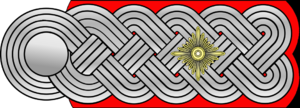
Insigne d'un SS Obersturmbannführer de l'artillerie la Waffen-SS jusqu'à 1945."
Les grades de la Schutzstaffel sont divisés selon le modèle de l'armée, chaque grade ou presque ayant son équivalent. Comme dans l'armée, trois groupes sont distingués : les hommes de la SS correspondent aux hommes du rang, les SS-Unterführer aux sous-officiers et les SS-Führer aux officiers.